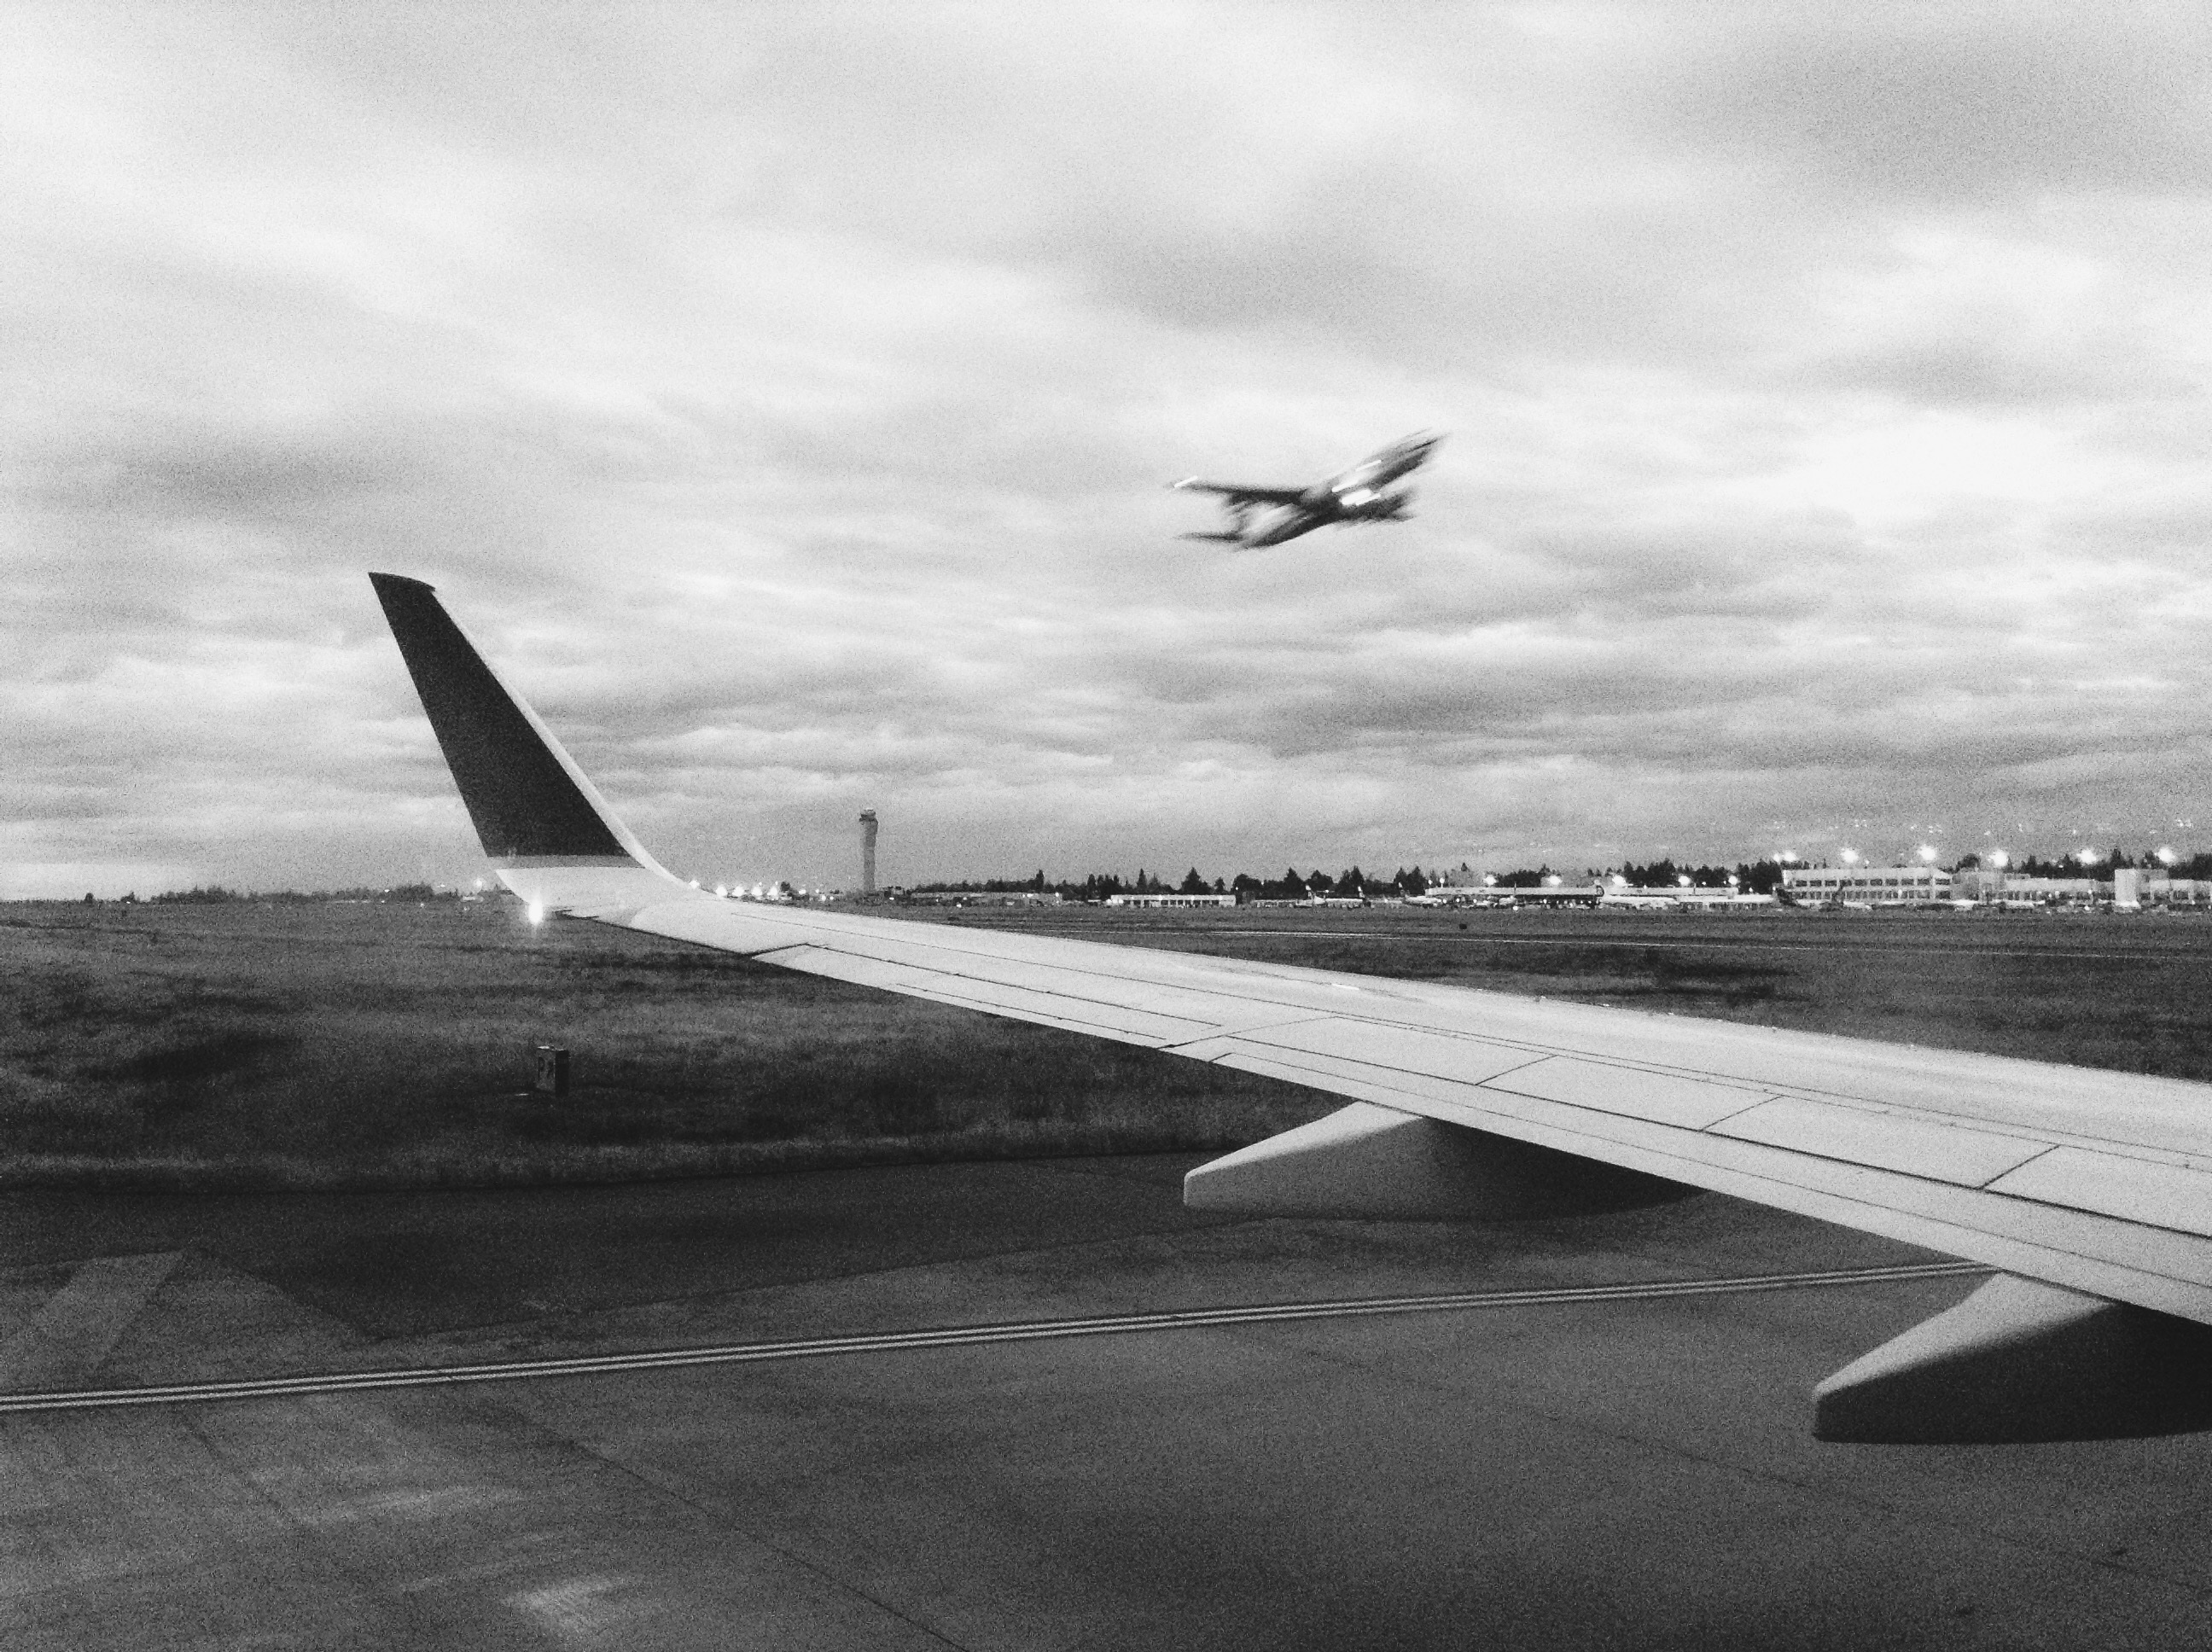
wing, black and white, airplane, aircraft, vehicle, airline, aviation, flight, monochrome, airliner, takeoff, air force, jet aircraft, fighter aircraft, monochrome photography, atmosphere of earth, narrow body aircraft